Saint Augustine Church (New Diggings, Wisconsin)

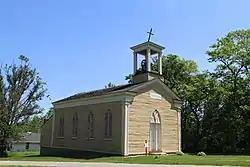

Saint Augustine Church is an early Catholic church built in 1844 in New Diggings, Wisconsin, during the area's lead-mining boom. The building was designed by pioneer priest and amateur architect Father Samuel Mazzuchelli, and survives unchanged from that early era.